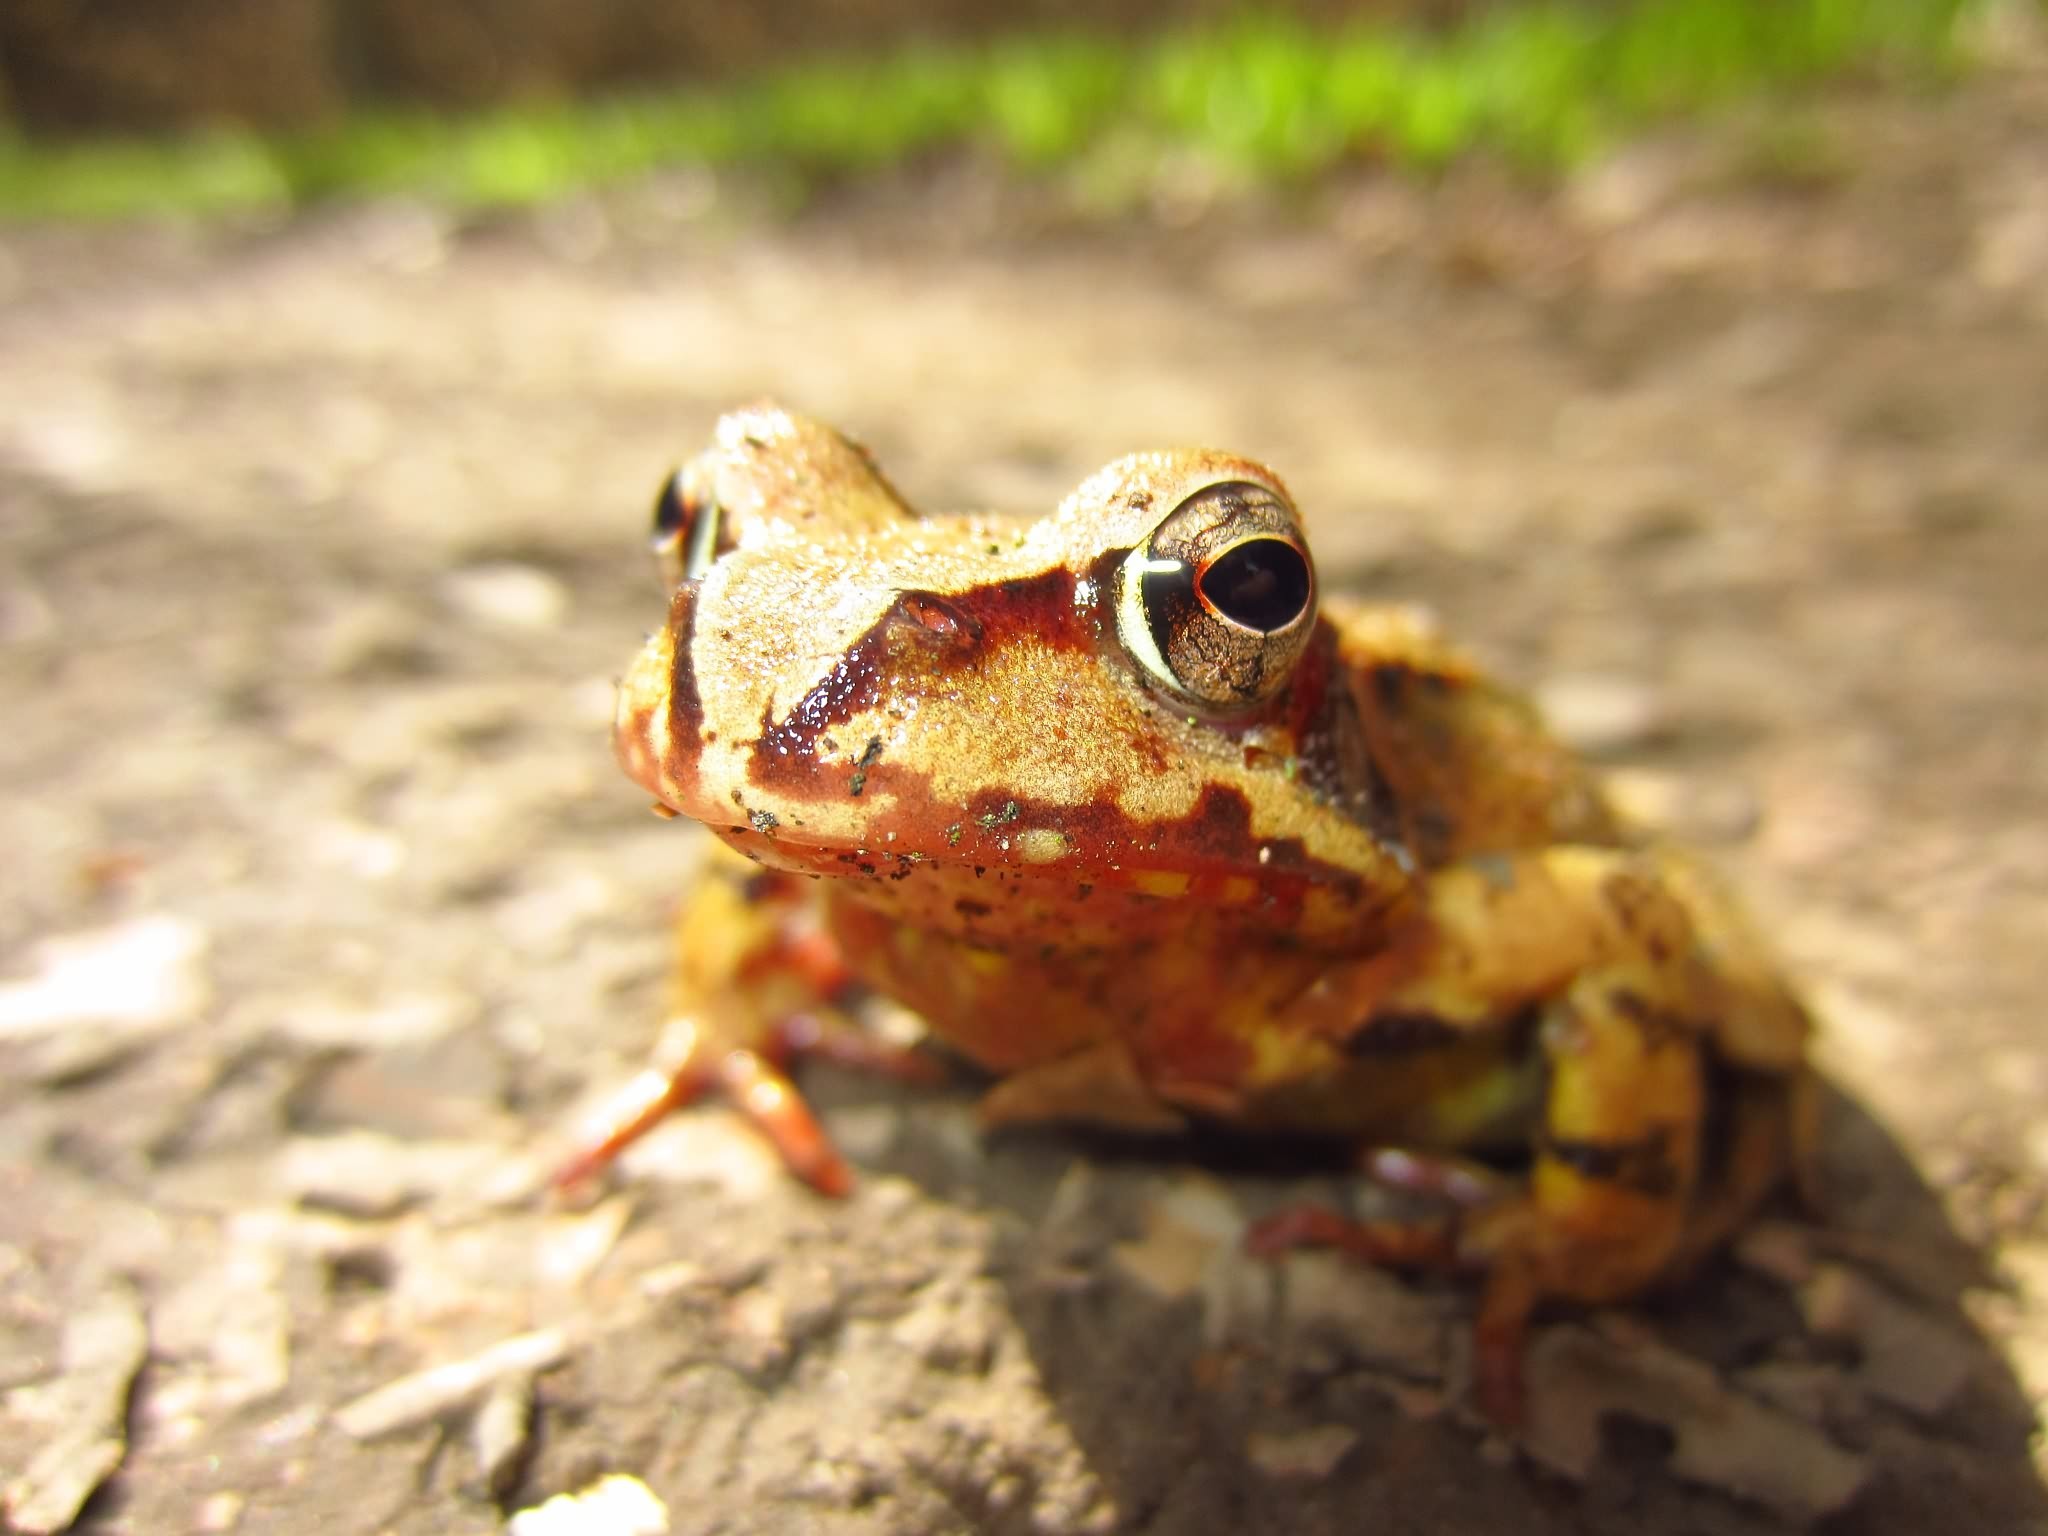
wildlife, brown, frog, toad, amphibian, fauna, eyes, vertebrate, macro photography, bullfrog, ranidae